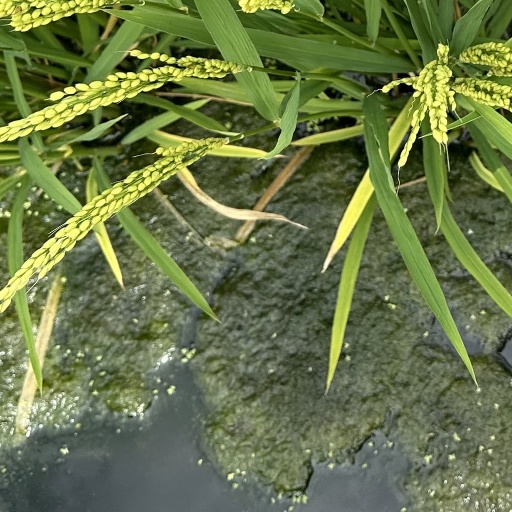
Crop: rice